LGBTQ rights in the Republic of Ireland

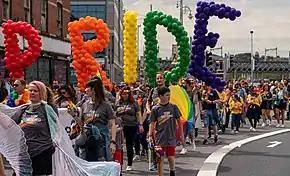
Dublin Pride 2019

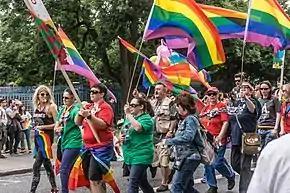
Participants at the 2015 Dublin Pride parade

Ireland is notable for its quick and drastic change in attitudes and public perception toward LGBT people, homosexuality and same-sex relationships. Up until the 1970s, the climate for LGBT people was one of high homophobia and public antipathy (and to an extent, this is still the case in certain contexts today, as many LGBT youth still experience bullying). LGBT individuals would mostly either stay in the closet, move to England, or commit suicide. In the 1970s, small LGBT groups began to emerge and organise politically. Among them was the Campaign for Homosexual Law Reform, founded by David Norris. The killing of Declan Flynn, a thirty-year-old gay man, on 10 September 1982 led to Ireland's first LGBT public march, held in Dublin's Fairview Park, the scene of the crime. Over the following years, LGBT groups and activists began to slowly enter the public eye and raise awareness of their cause and movement. In 1993, Ireland officially decriminalised homosexuality, celebrated as a landmark victory by LGBT groups, which had filed suit up to the European Court of Human Rights to strike down the ban. By the early 2000s, societal attitudes were becoming increasingly more accepting. Anti-discrimination laws covering sexual orientation were enacted, civil partnerships were legalised in 2011, granting same-sex couples several legal rights, and transgender transition laws were relaxed, allowing transgender people the right to change their legal gender on official documents. In May 2015, in a historic vote, the Irish people voted to legalise same-sex marriage, becoming the first country in the world to legalise it through a public vote. Societal change towards the LGBT community has been attributed to, among others, a decline in Catholicism in Ireland, which was previously "omnipotent" and played a big influence in both public and private life.